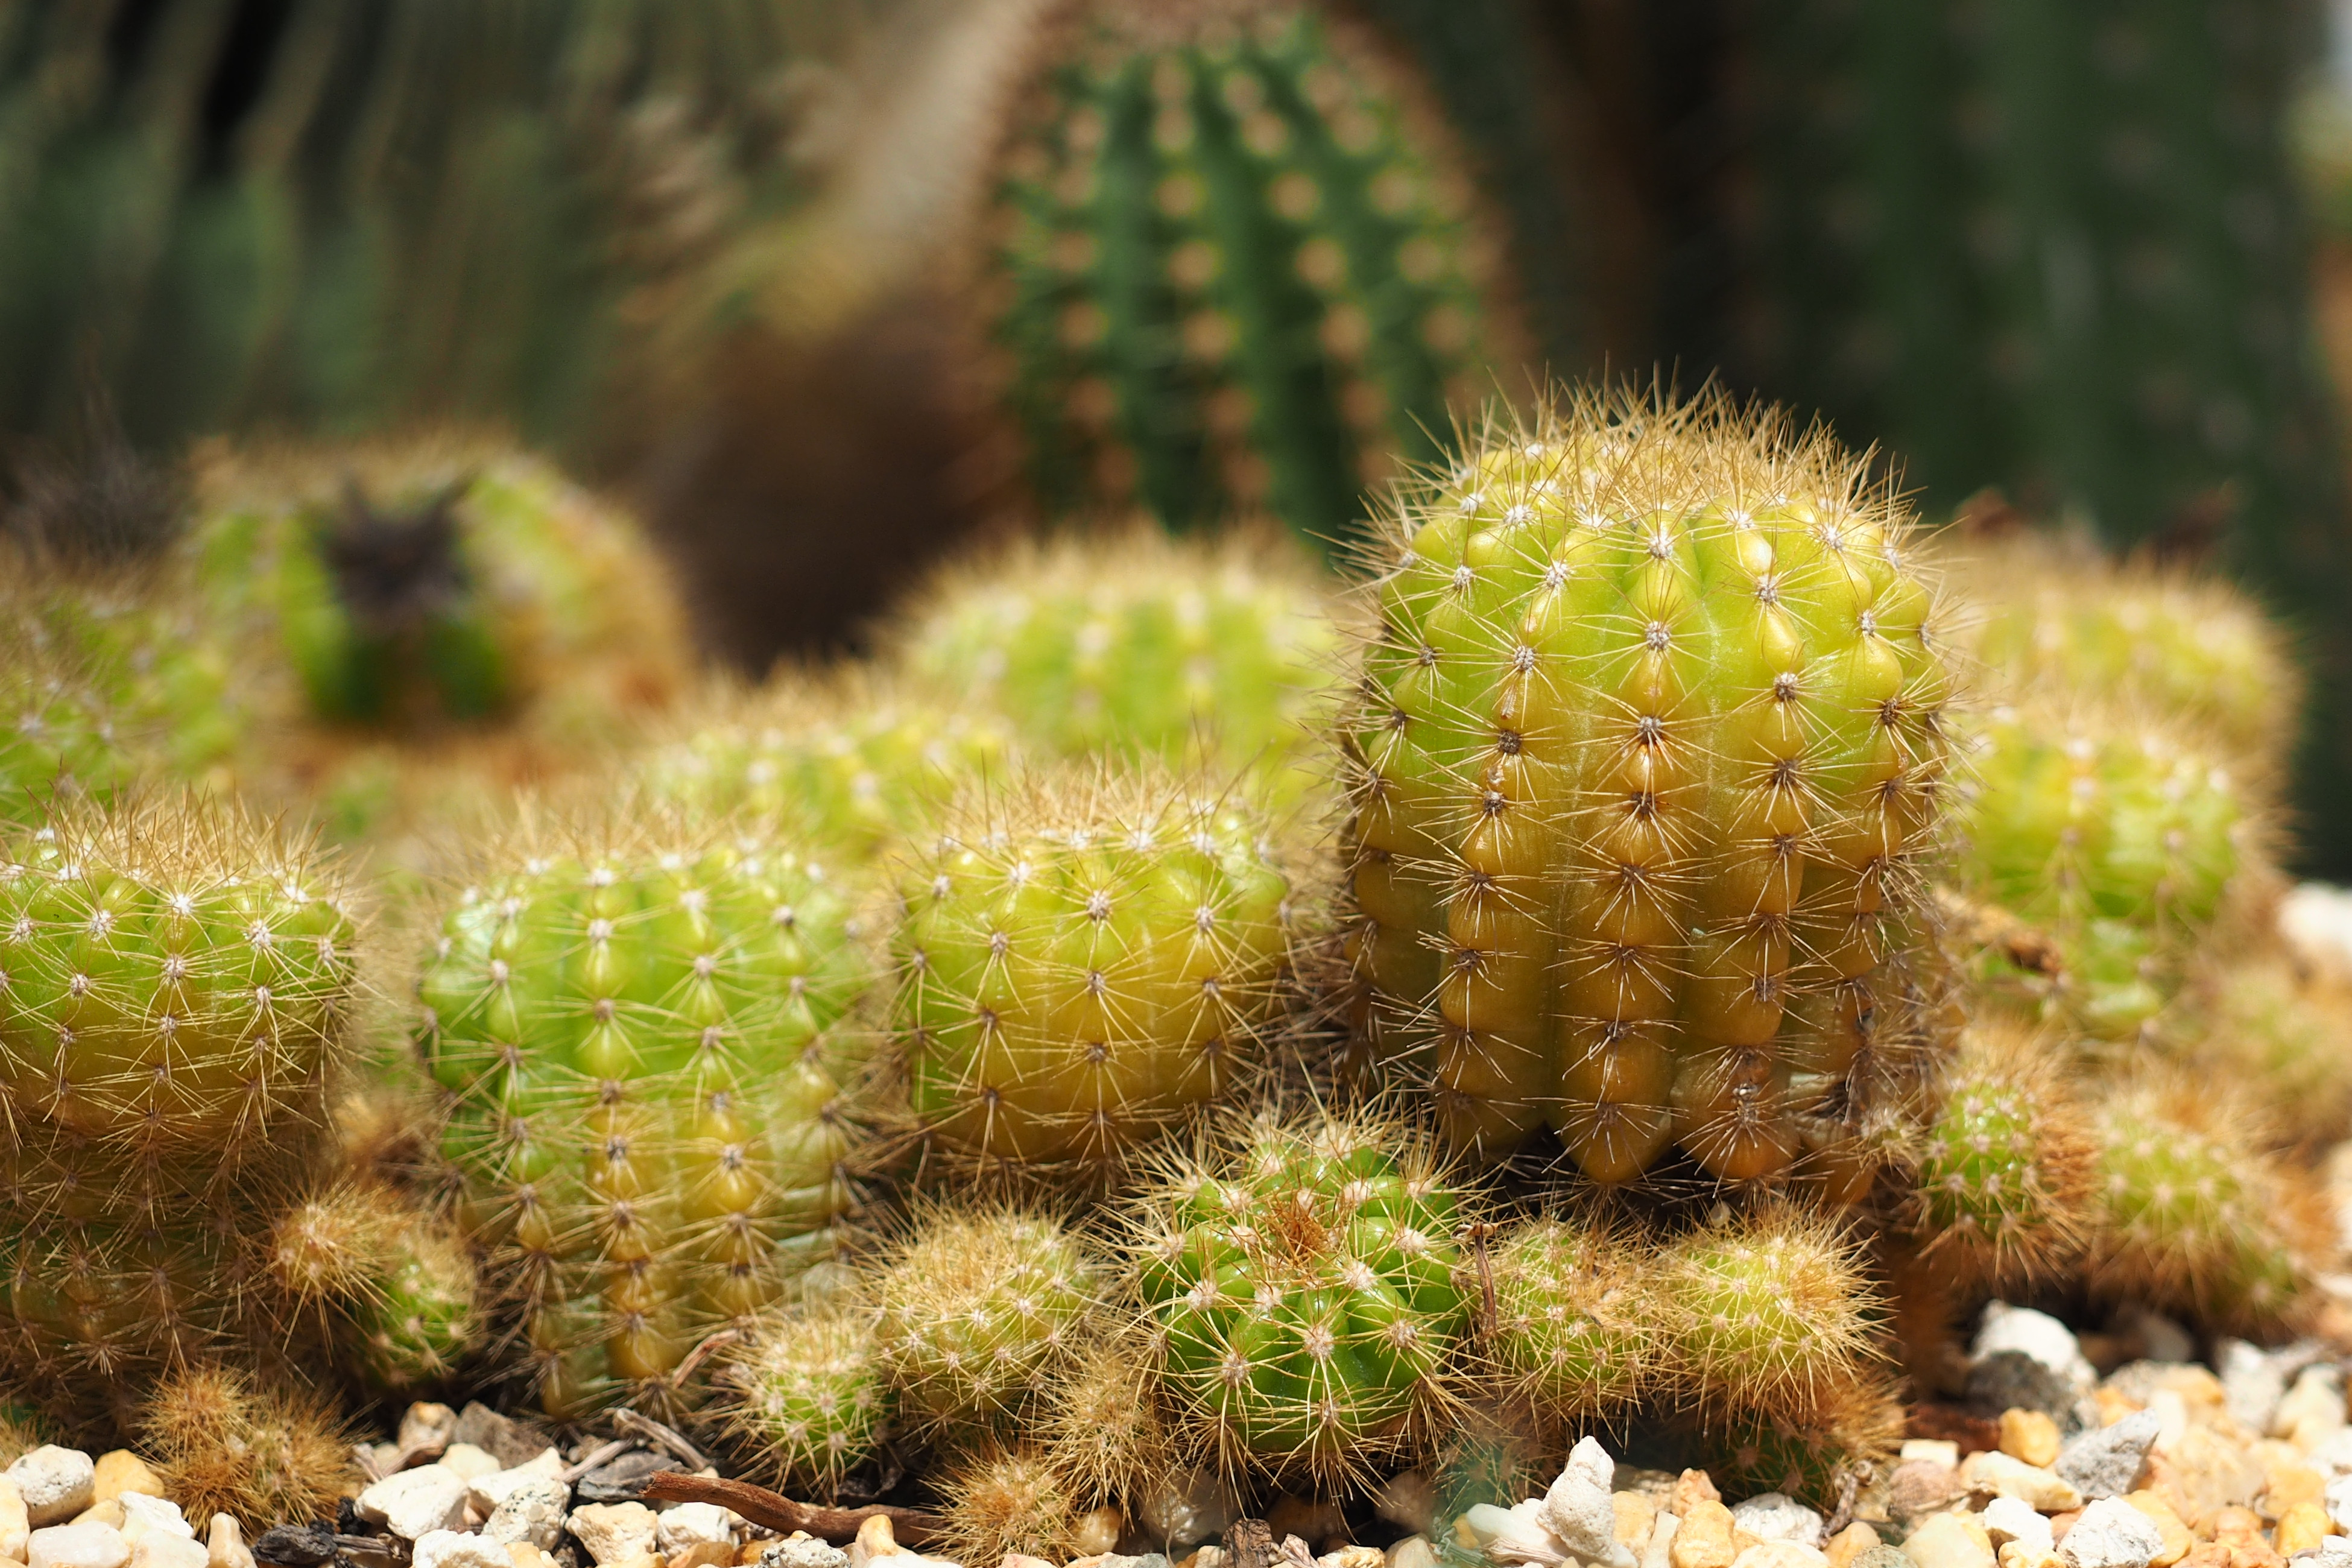
cactus, plant, flower, botany, flora, fauna, singapore, omdem1, gardensbythebay, flowering plant, land plant, thorns spines and prickles, hedgehog cactus